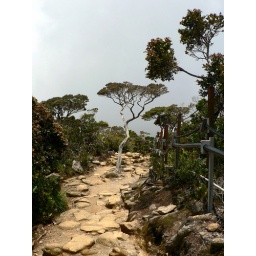
Out of the blue there is one tree in the middle of the road...quiet artistic